Robert A. Taft

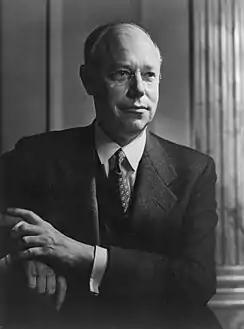
Taft during his Senate tenure, from the US Senate Historical Office collection

Taft was elected to the first of his three terms as US Senator in 1938. He first defeated Ohio Supreme Court justice Arthur H. Day in the Republican primary, and then defeated the Democratic incumbent, Robert Bulkley, in the general election. Taft engaged Bulkley in several debates and was generally regarded as the winner. He struggled in the earlier debates but later came out on top through assistance from his wife, Martha, who would be regarded as the most valuable asset in his campaign. As a result, Taft gained the upper hand against Bulkley, who had earlier been regarded as the frontrunner in the race, and won the election by nearly 171,000 votes, or 53.6% of the total vote. During his first two years as a Senator, the Tafts rented a home in Washington, but in 1941 they purchased a brick Victorian home, built in the 1880s, in the city's Georgetown neighborhood. The home – despite lacking "the grace and amenities of Sky Farm", their home in Ohio – remained their Washington residence until Taft's death in 1953.